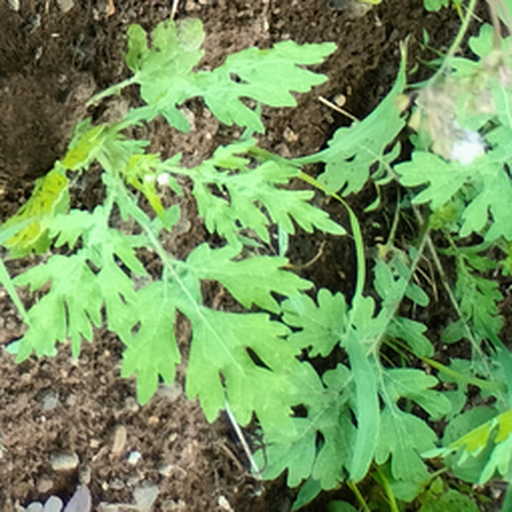
Weed species: Gajar_gavat_(Parthenium hysterophorus)